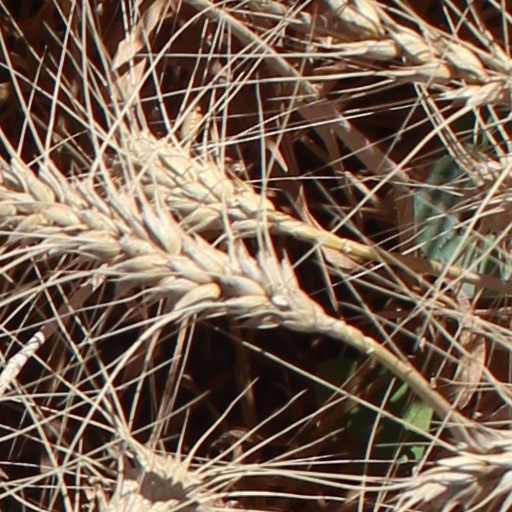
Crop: wheat